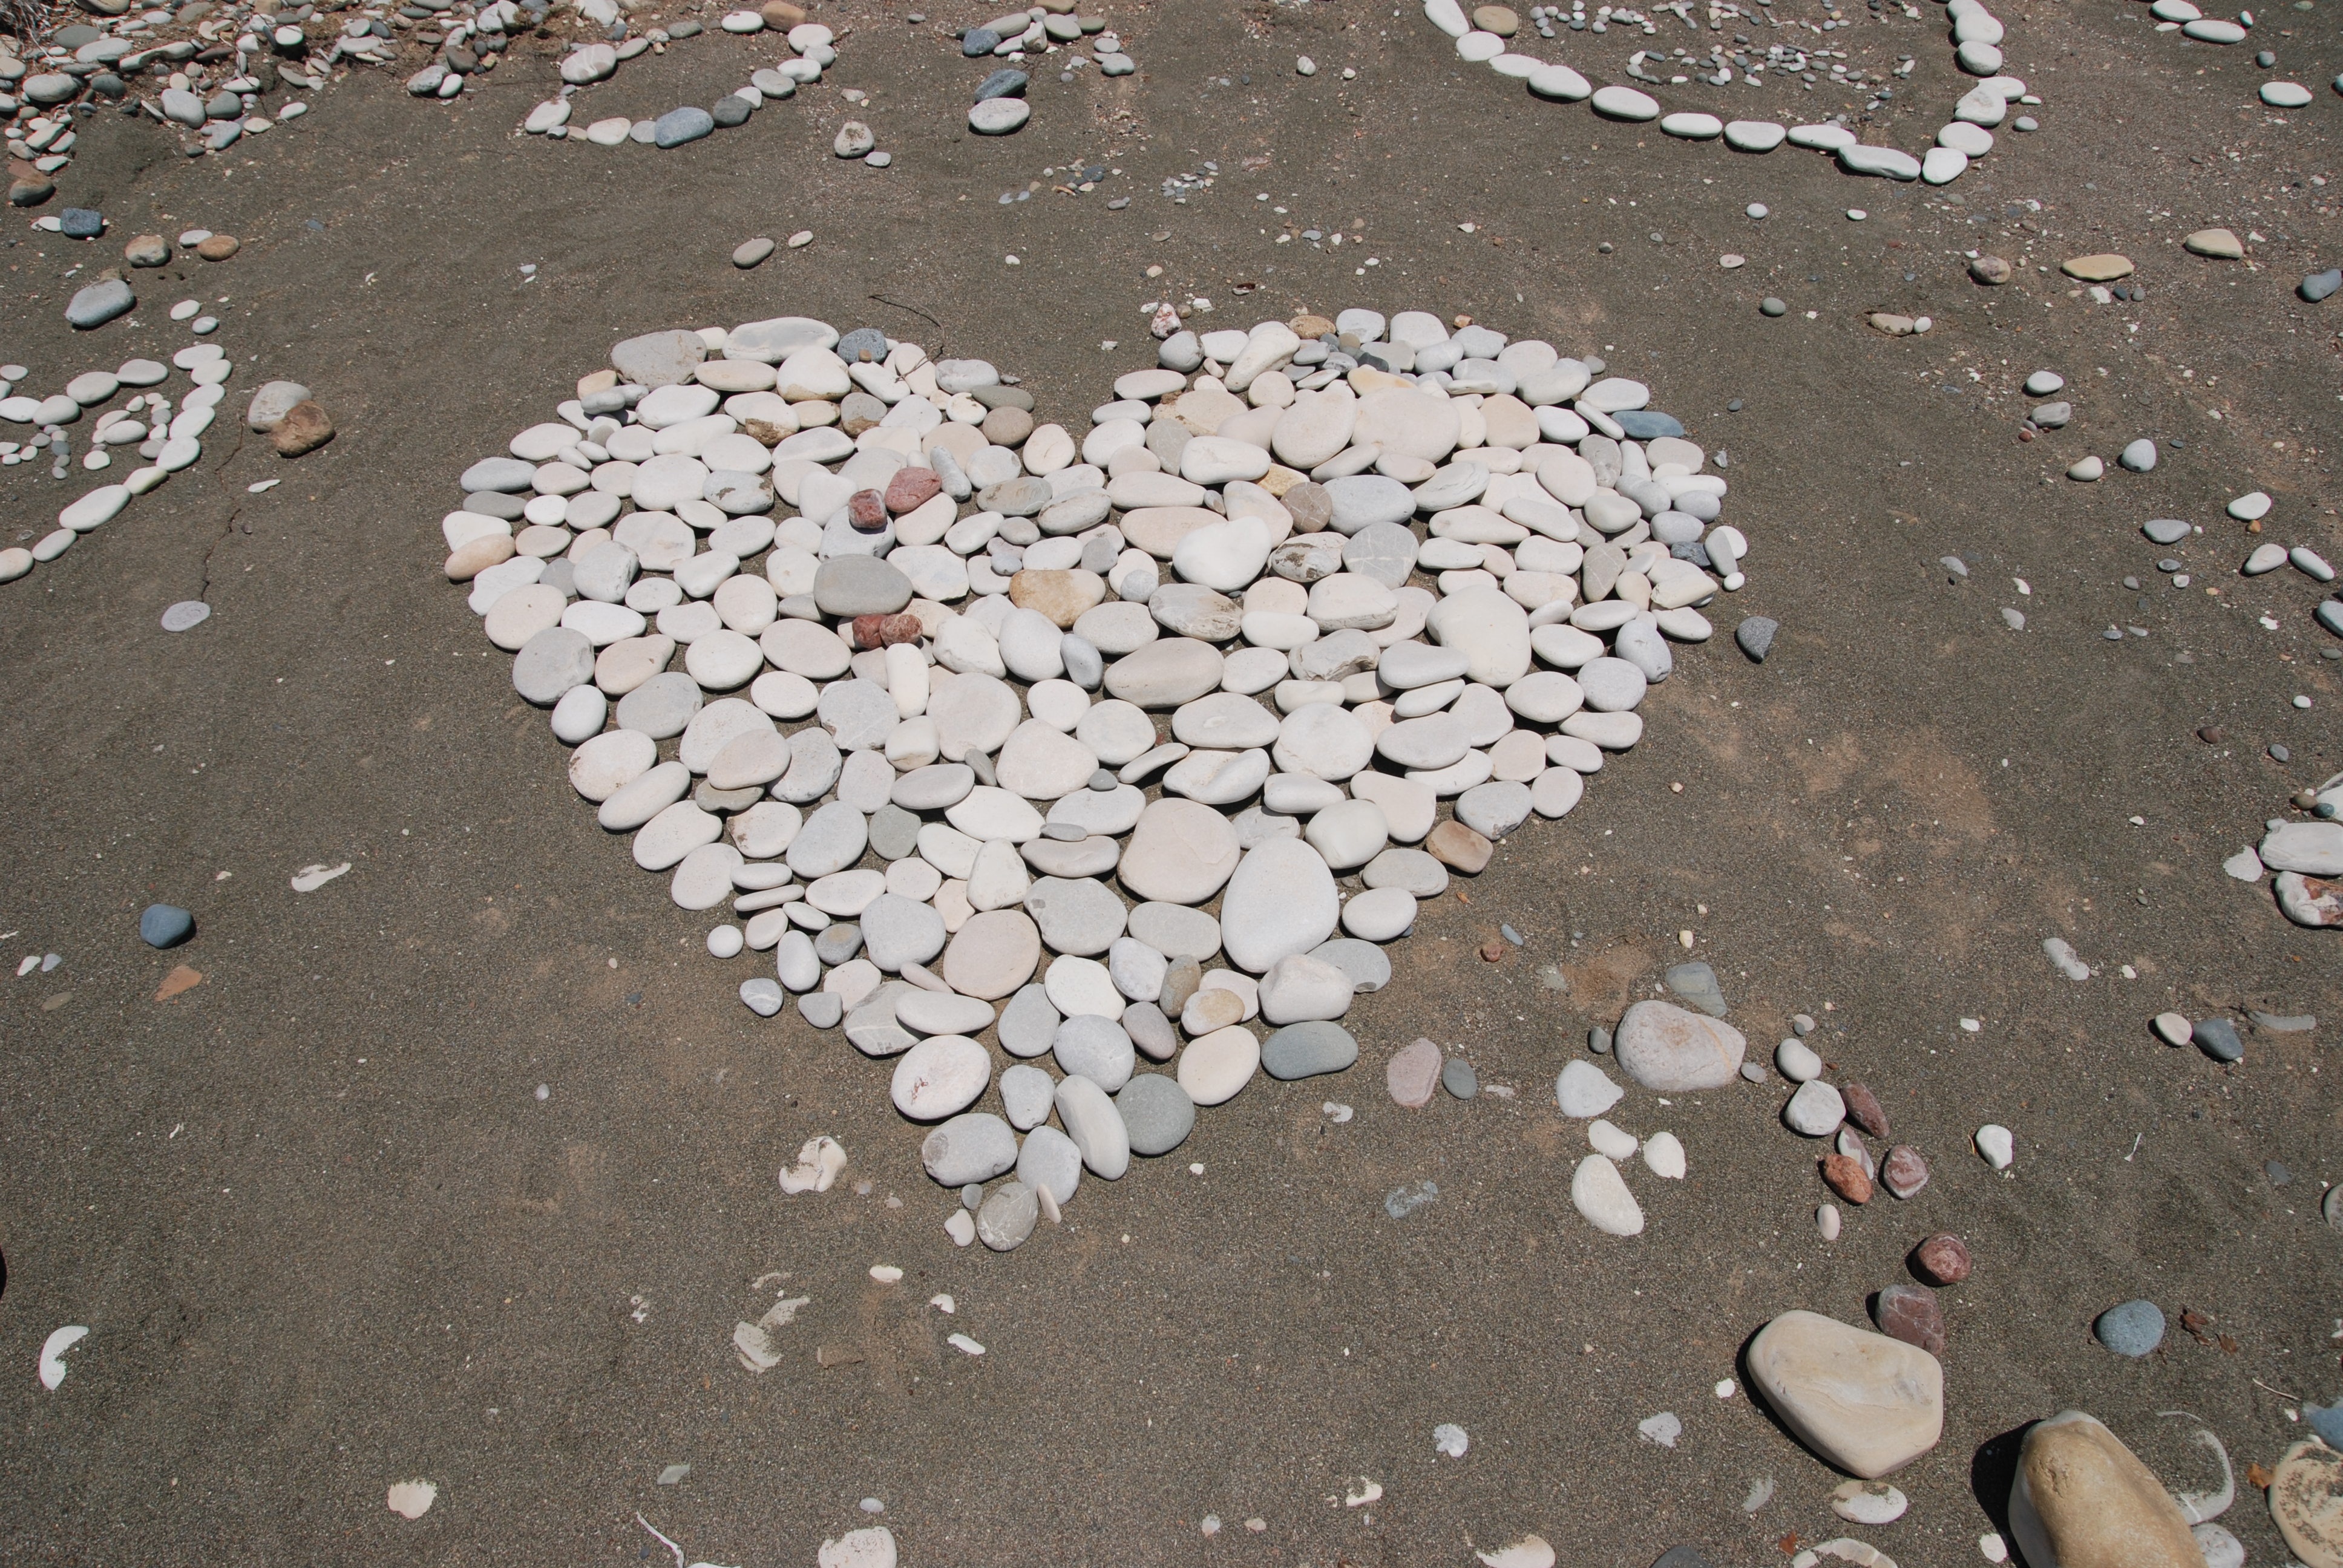
beach, water, sand, rock, leaf, love, heart, pebble, soil, material, gravel, pebbles, in love, road surface